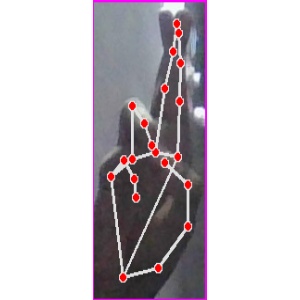
अक्षर: र